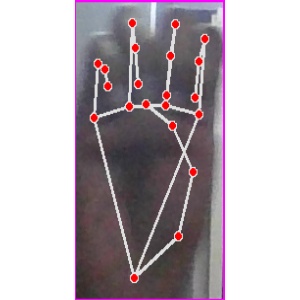
अक्षर: म